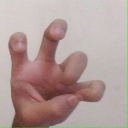
अक्षर: छ